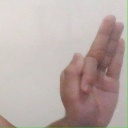
अक्षर: फ